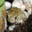
Label: frog